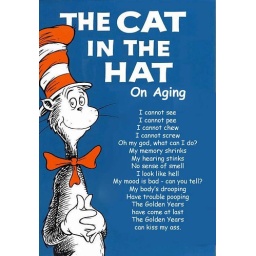
the cat in the hat on aging